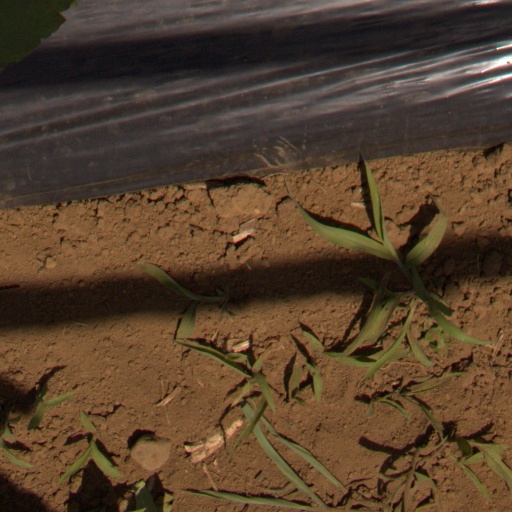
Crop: Jerusalem artichoke